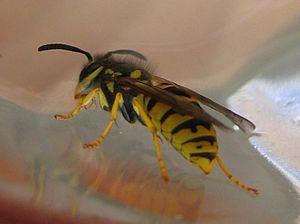
Les vespoïdes sont une super-famille d'insectes, sous-classe des ptérygotes, section des néoptères, division des holométaboles, super-ordre des mécoptéroïdés, ordre des hyménoptères, sous-ordre des apocrites.
Les aculéates sont un infra-ordre d'insectes hyménoptères du sous-ordre des apocrites.